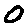
Label: 0